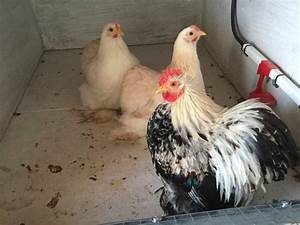
Label: chicken